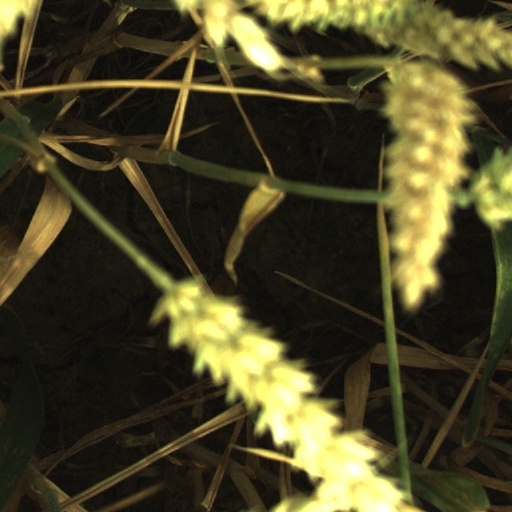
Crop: wheat